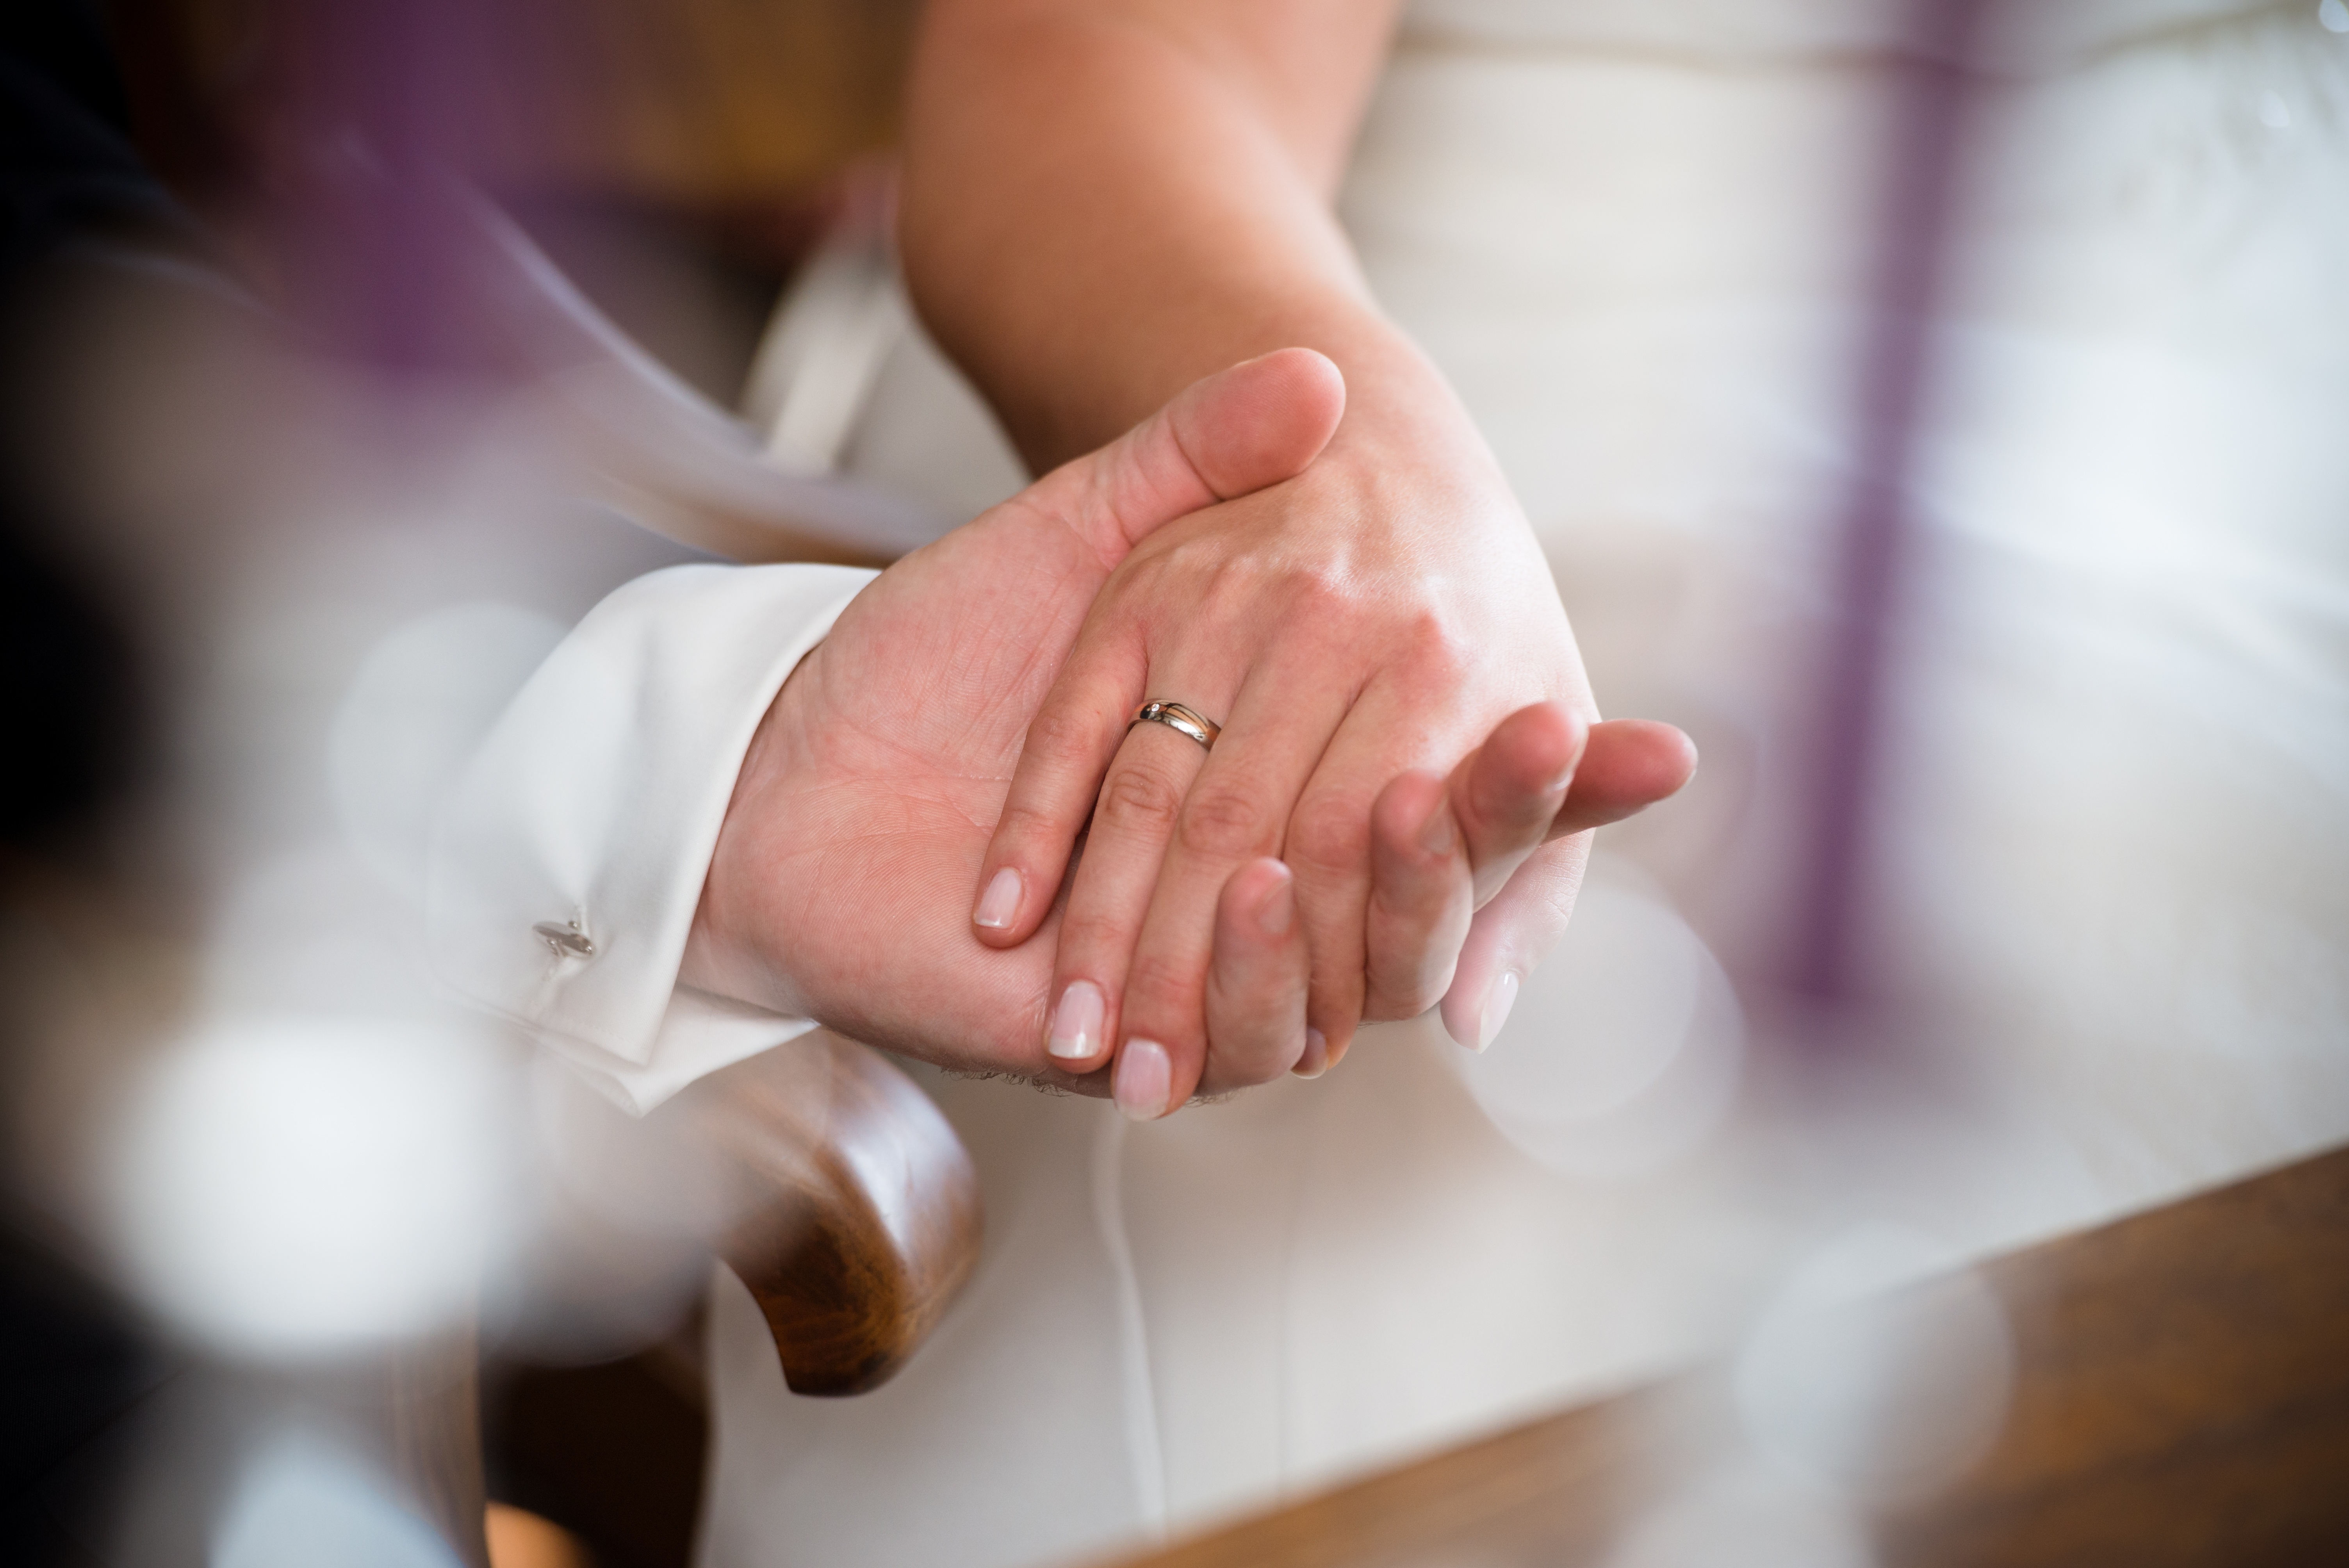
hand, ring, finger, wedding, nail, bride and groom, ceremony, hands, photograph, rings, marry, wedding ceremony supply